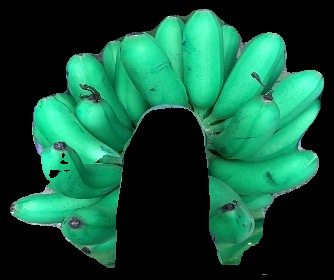
Variety: rasbale
Grade: grade1